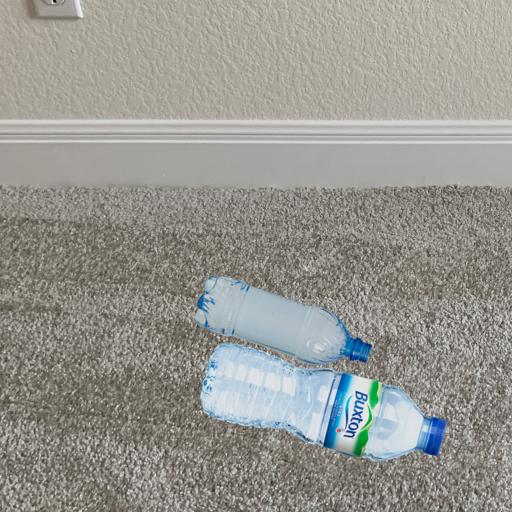
Label: bottles